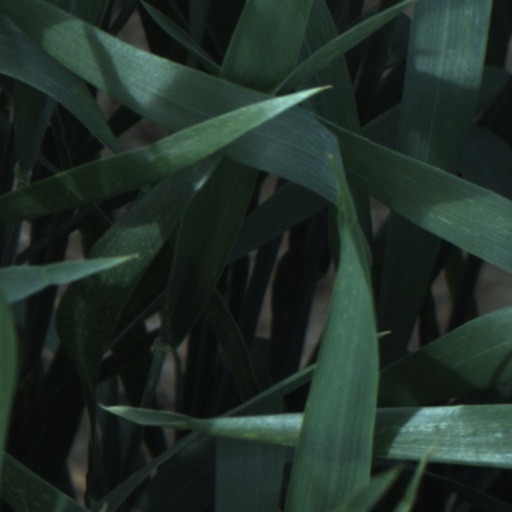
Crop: wheat